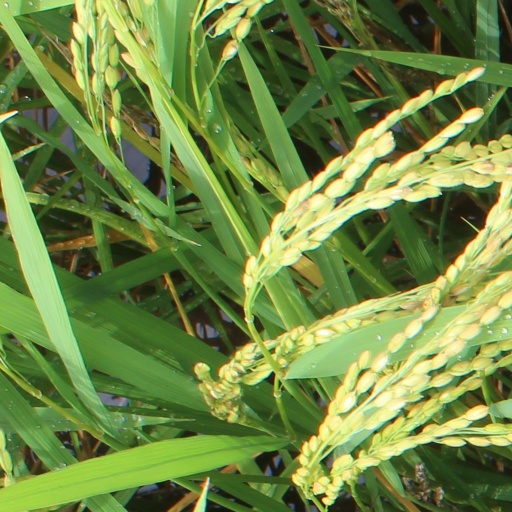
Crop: rice